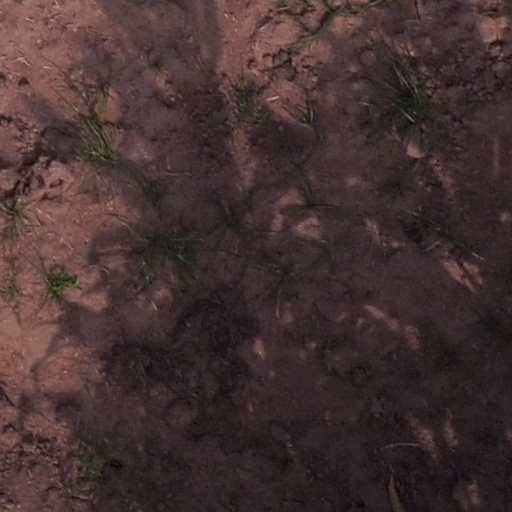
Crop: maize; corn